Franck Monnet

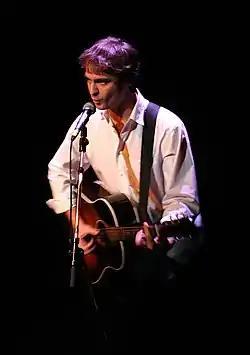
Franck Monnet, Olympia, 2004

Franck Gilbert Yannick Monnet (born 13 September 1967, in Le Mans) is a French singer-songwriter. He wrote songs for the following artists: Vanessa Paradis (collaboration with Matthieu Chedid for the albums "Bliss", 2000, and "Divinidylle", 2007), Tryo (2003), Murray Head (2006), Claire Diterzi (2005), Enrico Macias (2006), Emily Loizeau (with whom he produced the album "L’Autre Bout du Monde" in 2005).